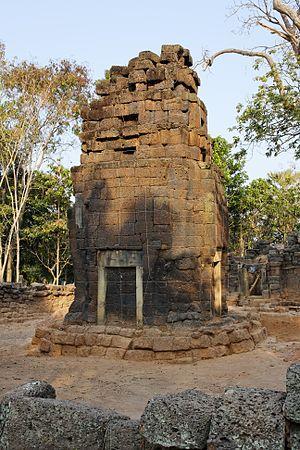
Prasat Hin Ban Samo, Thaïlande
Prasat Hin Ban Samo est une chapelle d'hôpital construite par Jayavarman VII, située à proximité de Pran Ku.